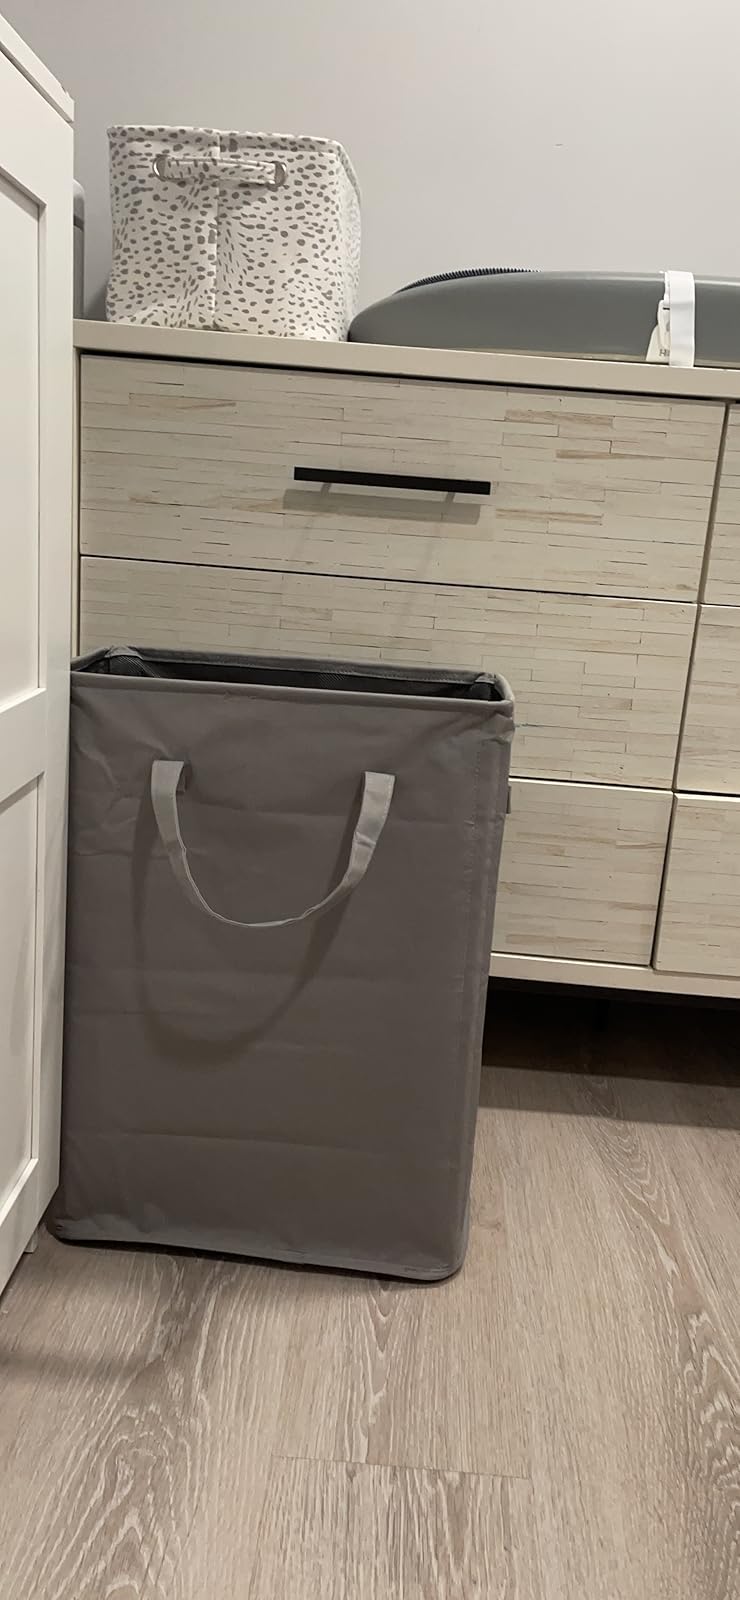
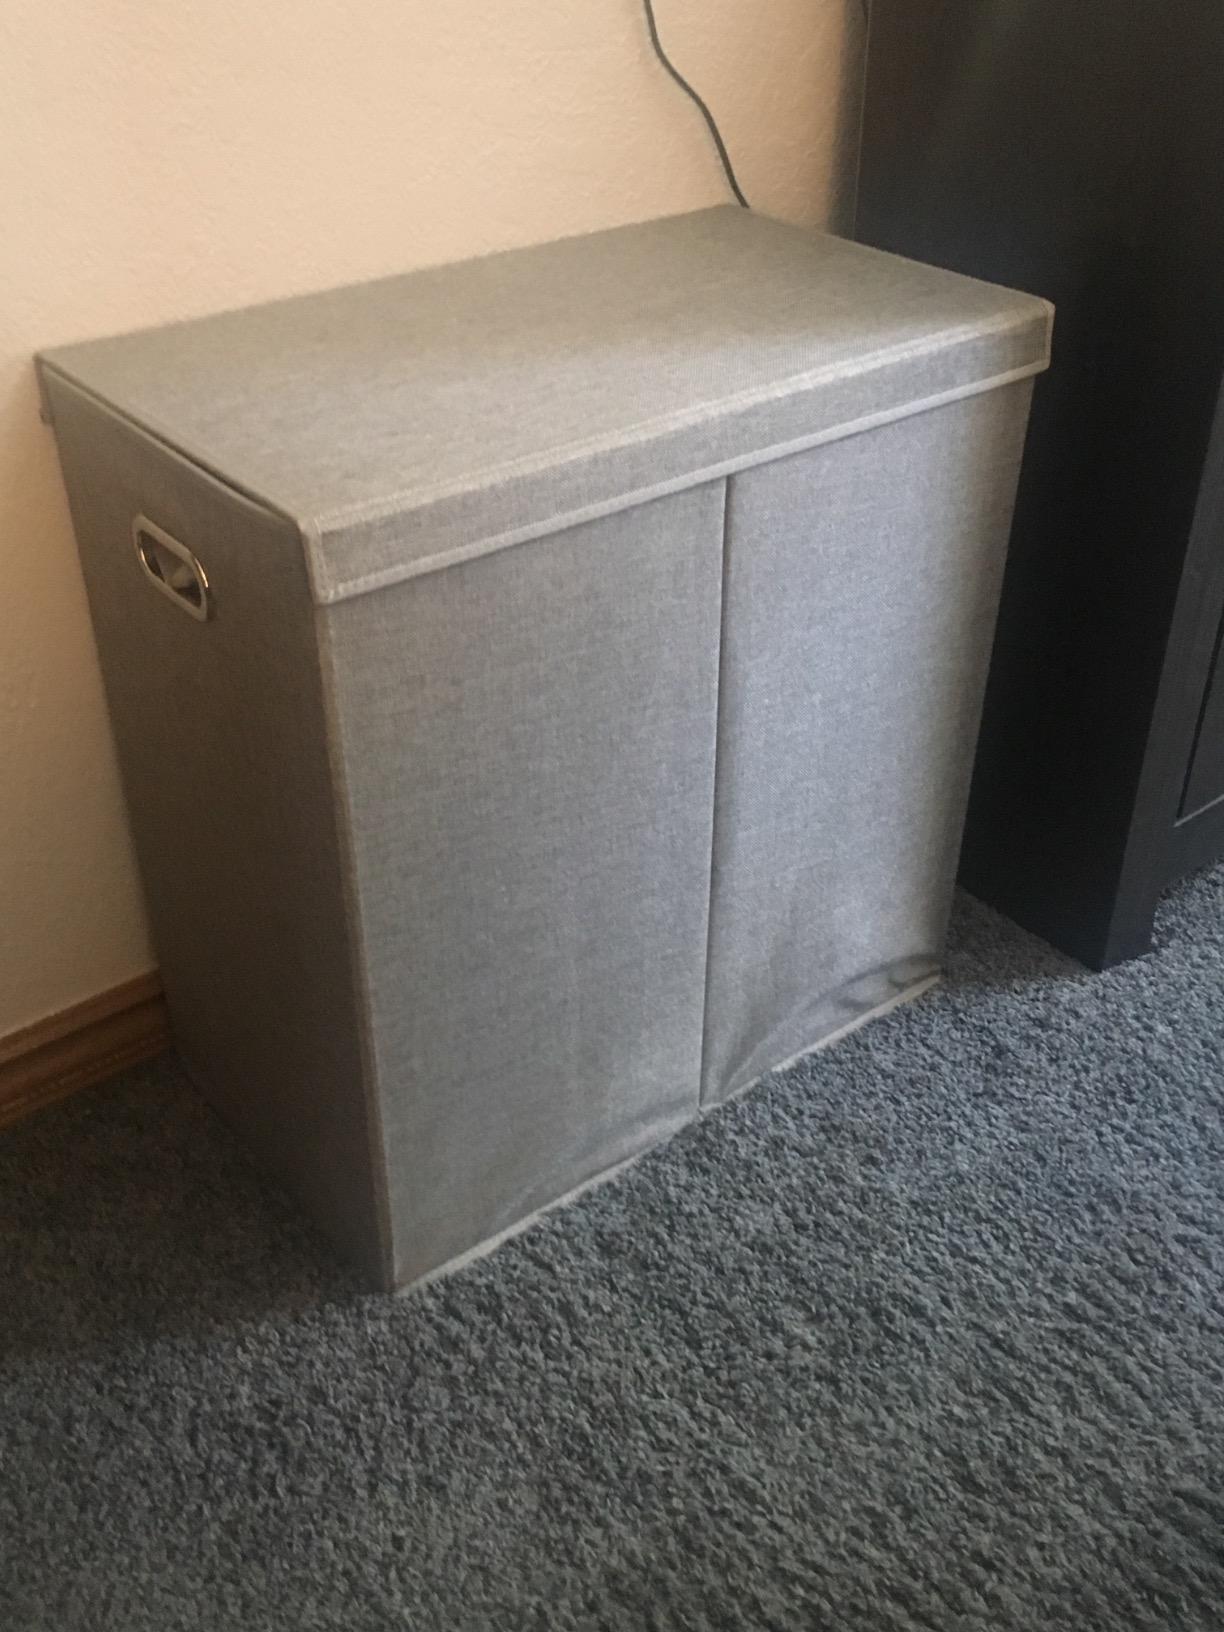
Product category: items_hamper
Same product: no